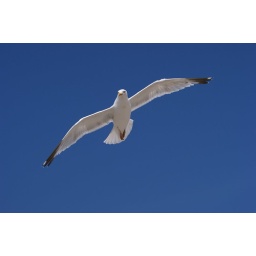
Seagull in a blue sky